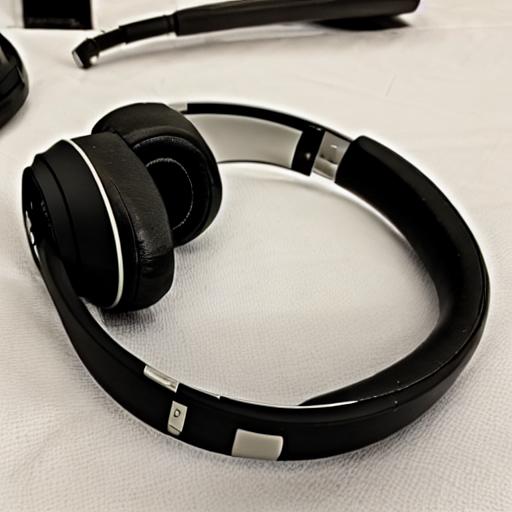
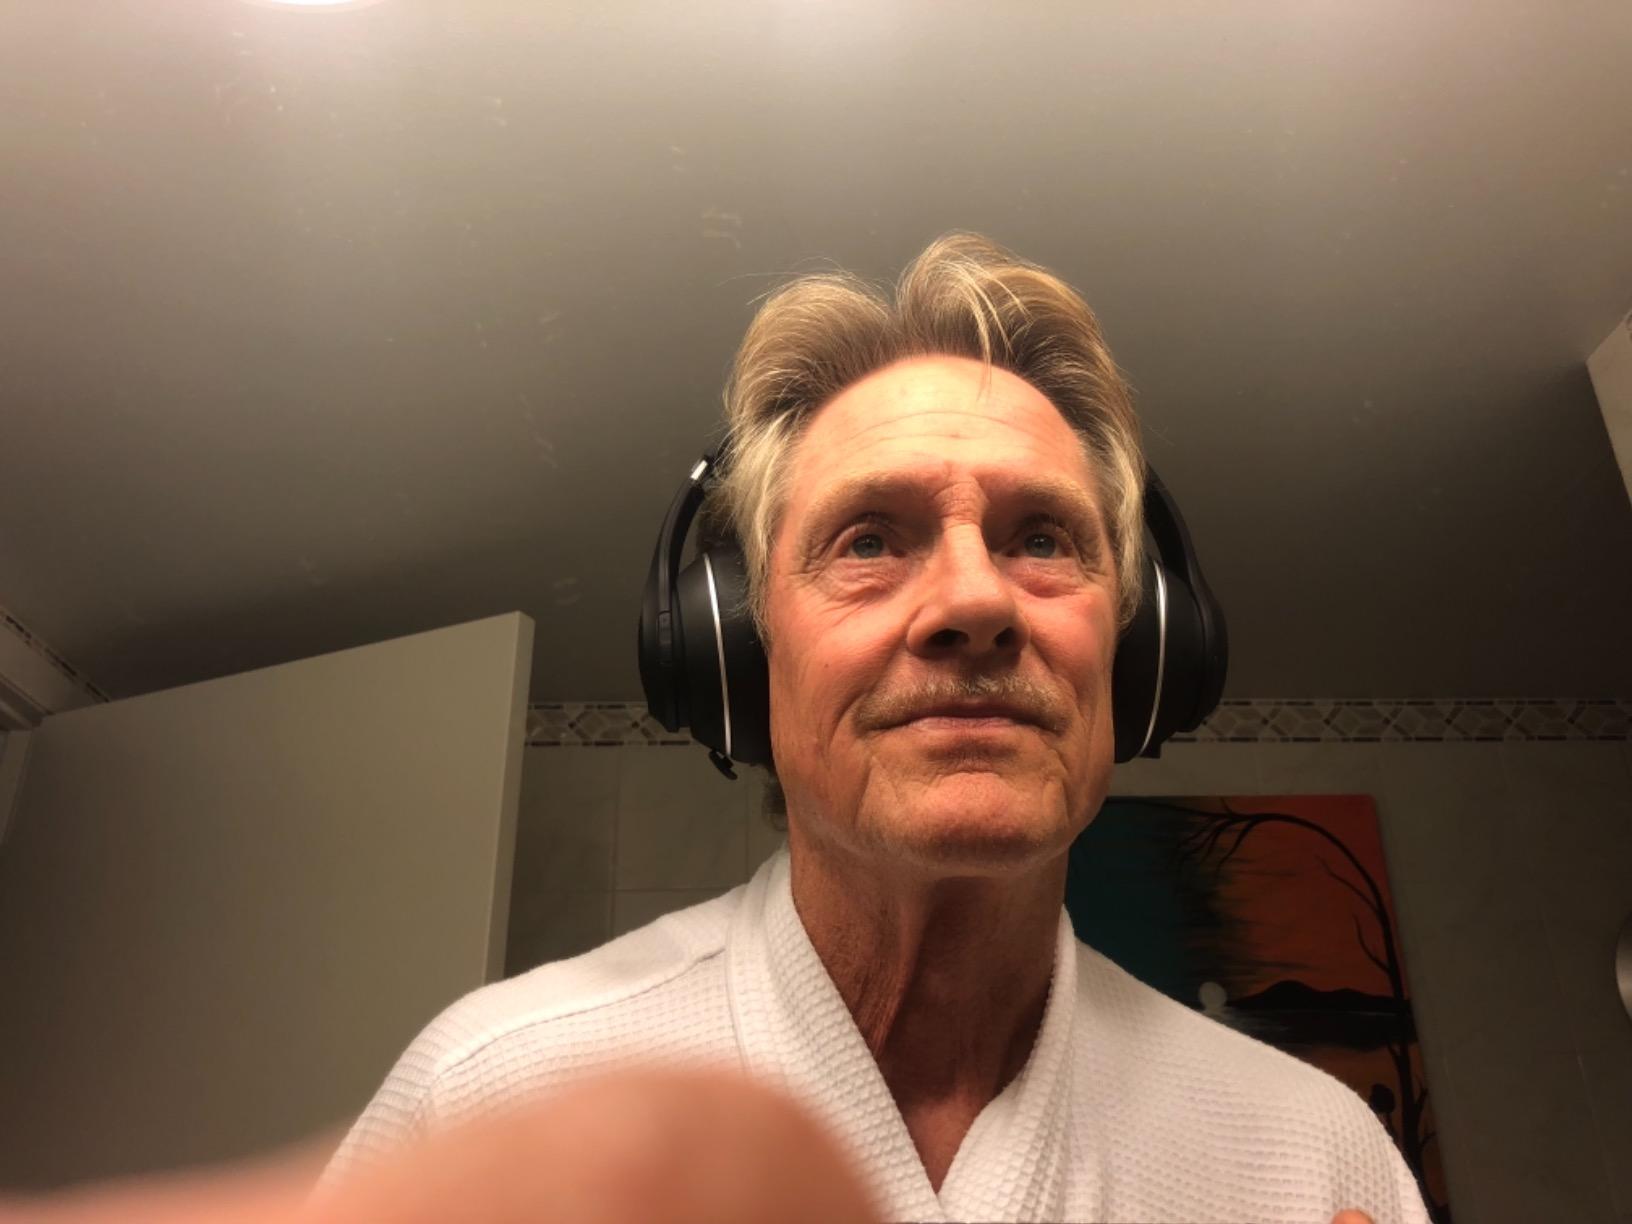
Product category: headphones
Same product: no